Goddess movement

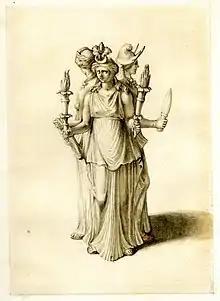
Early nineteenth-century drawing depicting a statuette of a triple-bodied Hecate

Although the Goddess movement has no specific code of behavior, there are commonly held tenets and concepts within the movement that form a basis for ethical behavior. Those participants in Goddess spirituality who define themselves as Wiccan, usually follow what is known as the Wiccan Rede: " 'An it harm none, do what ye will", ("an" being an archaic English word understood to mean "if", or "as long as"). Many also believe in the Threefold Law, which states that "what you send (or do), returns three times over". Some traditions believe that this means it will be returned to the sender three times, or in a portion three times in volume, while others say it will instead be returned to the sender on three levels of being—physical, mental, and spiritual. Still others postulate that the number "three" is symbolic, meant to indicate a magnified karmic result for one's actions.